Hugh of Northwold

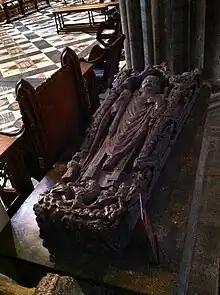
Memorial to Bishop Hugh de Northwold in Ely Cathedral

Hugh was born in the parish of Northwold in Norfolk, the son of Peter and Emma. He became a monk at Abbey of Bury St Edmunds in 1202.